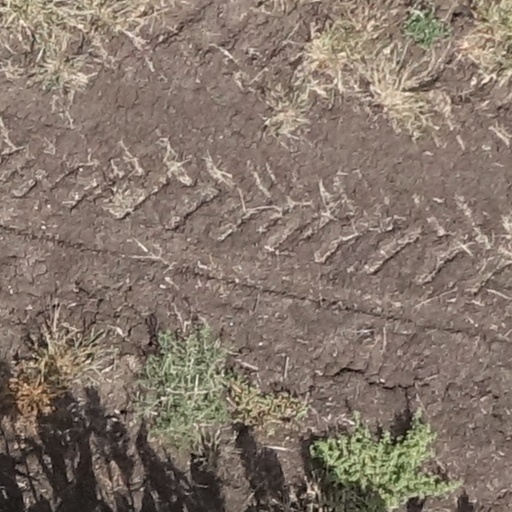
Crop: sorghum